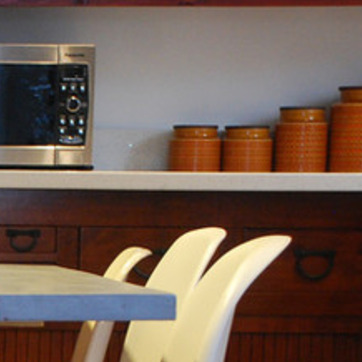
Material: polishedstone